Wrestling

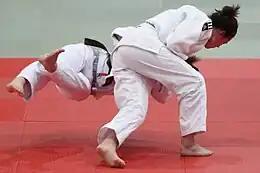
A Judo throw

Judo is a style of wrestling which is derived from jujitsu, a Japanese martial art. As a wrestling style, judo is distinctive in that practitioners, called judoka, wear a heavy jacket and trousers, called a gi, along with a belt. The gi is used to grip the opponent in order to throw or choke them. Judo also allows some chokes and joint locks, although they are typically banned for children. Judo is a popular sport in Japan as well as in France, Russia, and eastern Europe.